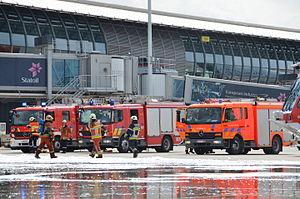
La zone de secours Brabant Flamand Ouest, en néerlandais Hulpverleningszone Vlaams-Brabant West, est l'une des 34 zones de secours de Belgique et l'une des 2 zones de la province du Brabant flamand.
Le Service d'incendie et d'aide médicale urgente de la région de Bruxelles-Capitale, plus couramment appelé SIAMU, est le corps bilingue de sapeurs-pompiers de la ville de Bruxelles, en Belgique, et des 18 autres communes formant la Région de Bruxelles-Capitale.